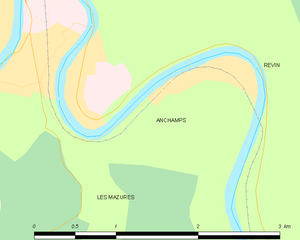
Carte des communes françaises: Anchamps